Osorkon III

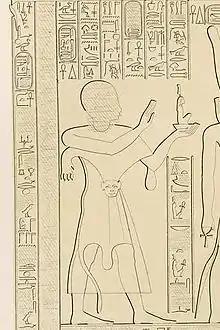
A relief depicting Osorkon in his early career, when he was the High Priest of Amun during the reign of his father Takelot II. The relief also bears his ancestry as a son of queen Karomama II, daughter of Nimlot C, son of Osorkon II.

Osorkon III is attested by numerous impressive donation stelae and stone blocks from Herakleopolis Magna through to Thebes. He is generally thought to have been a contemporary of the Lower Egyptian 22nd Dynasty kings, Shoshenq IV, Pami, and the first decade of Shoshenq V's reign. Osorkon III's chief wife was Queen Karoadjet but his second wife was named Tentsai. A stela of Prince Osorkon B calls his spouse Tent[...] with part of the name being lost. The latter name can be rendered as either Tentsai or Tentamun. Significantly, however, both men have a daughter called Shepenupet.